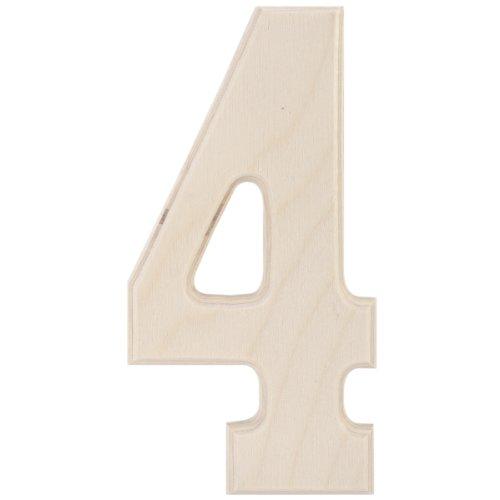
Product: MPI Baltic Birch University Font Letters and Numbers, 5-Inch, Number 4
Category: Toys & Games | Learning & Education | Reading & Writing | Magnetic Letters & Words
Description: Package Height of the Product: 5.5".
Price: $5.43
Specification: ProductDimensions:0.2x2.8x5.5inches|ShippingWeight:0.8ounces(Viewshippingratesandpolicies)|Itemmodelnumber:MDF5-L130|ASIN:B00PC5IJK6